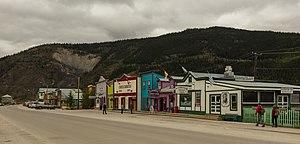
Dawson est un village situé dans le territoire du Yukon, au Canada.